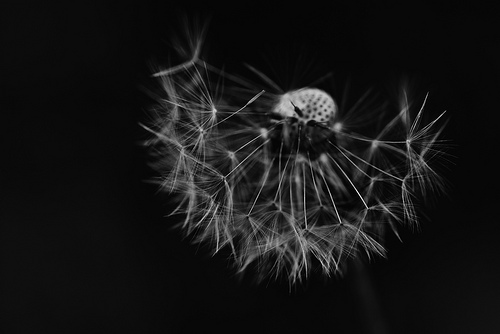
Flower: dandelion